Shōwa nostalgia

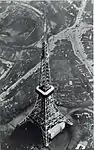
Tokyo Tower in 1961

Shōwa retro includes the revival of Shōwa era fashions such as the clothing style. There are Shōwa retro sneakers, and there are shops for clothing produced in the Shōwa era. The wearing of shoulder pads is a manifestation of nostalgia for the bubble era of the 1980s. Akina Nakamori's Shōwa era makeup is being imitated by teenage girls in China. Her Shōwa era hairstyle is also imitated and popular. There is nostalgia for the Seiko-chan cut and there are Shōwa retro barber shops.